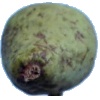
Label: Pear Stone 1